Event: Nepal Earthquake
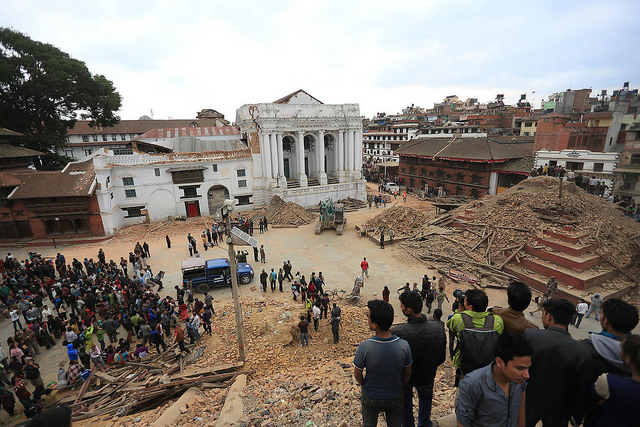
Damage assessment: damage